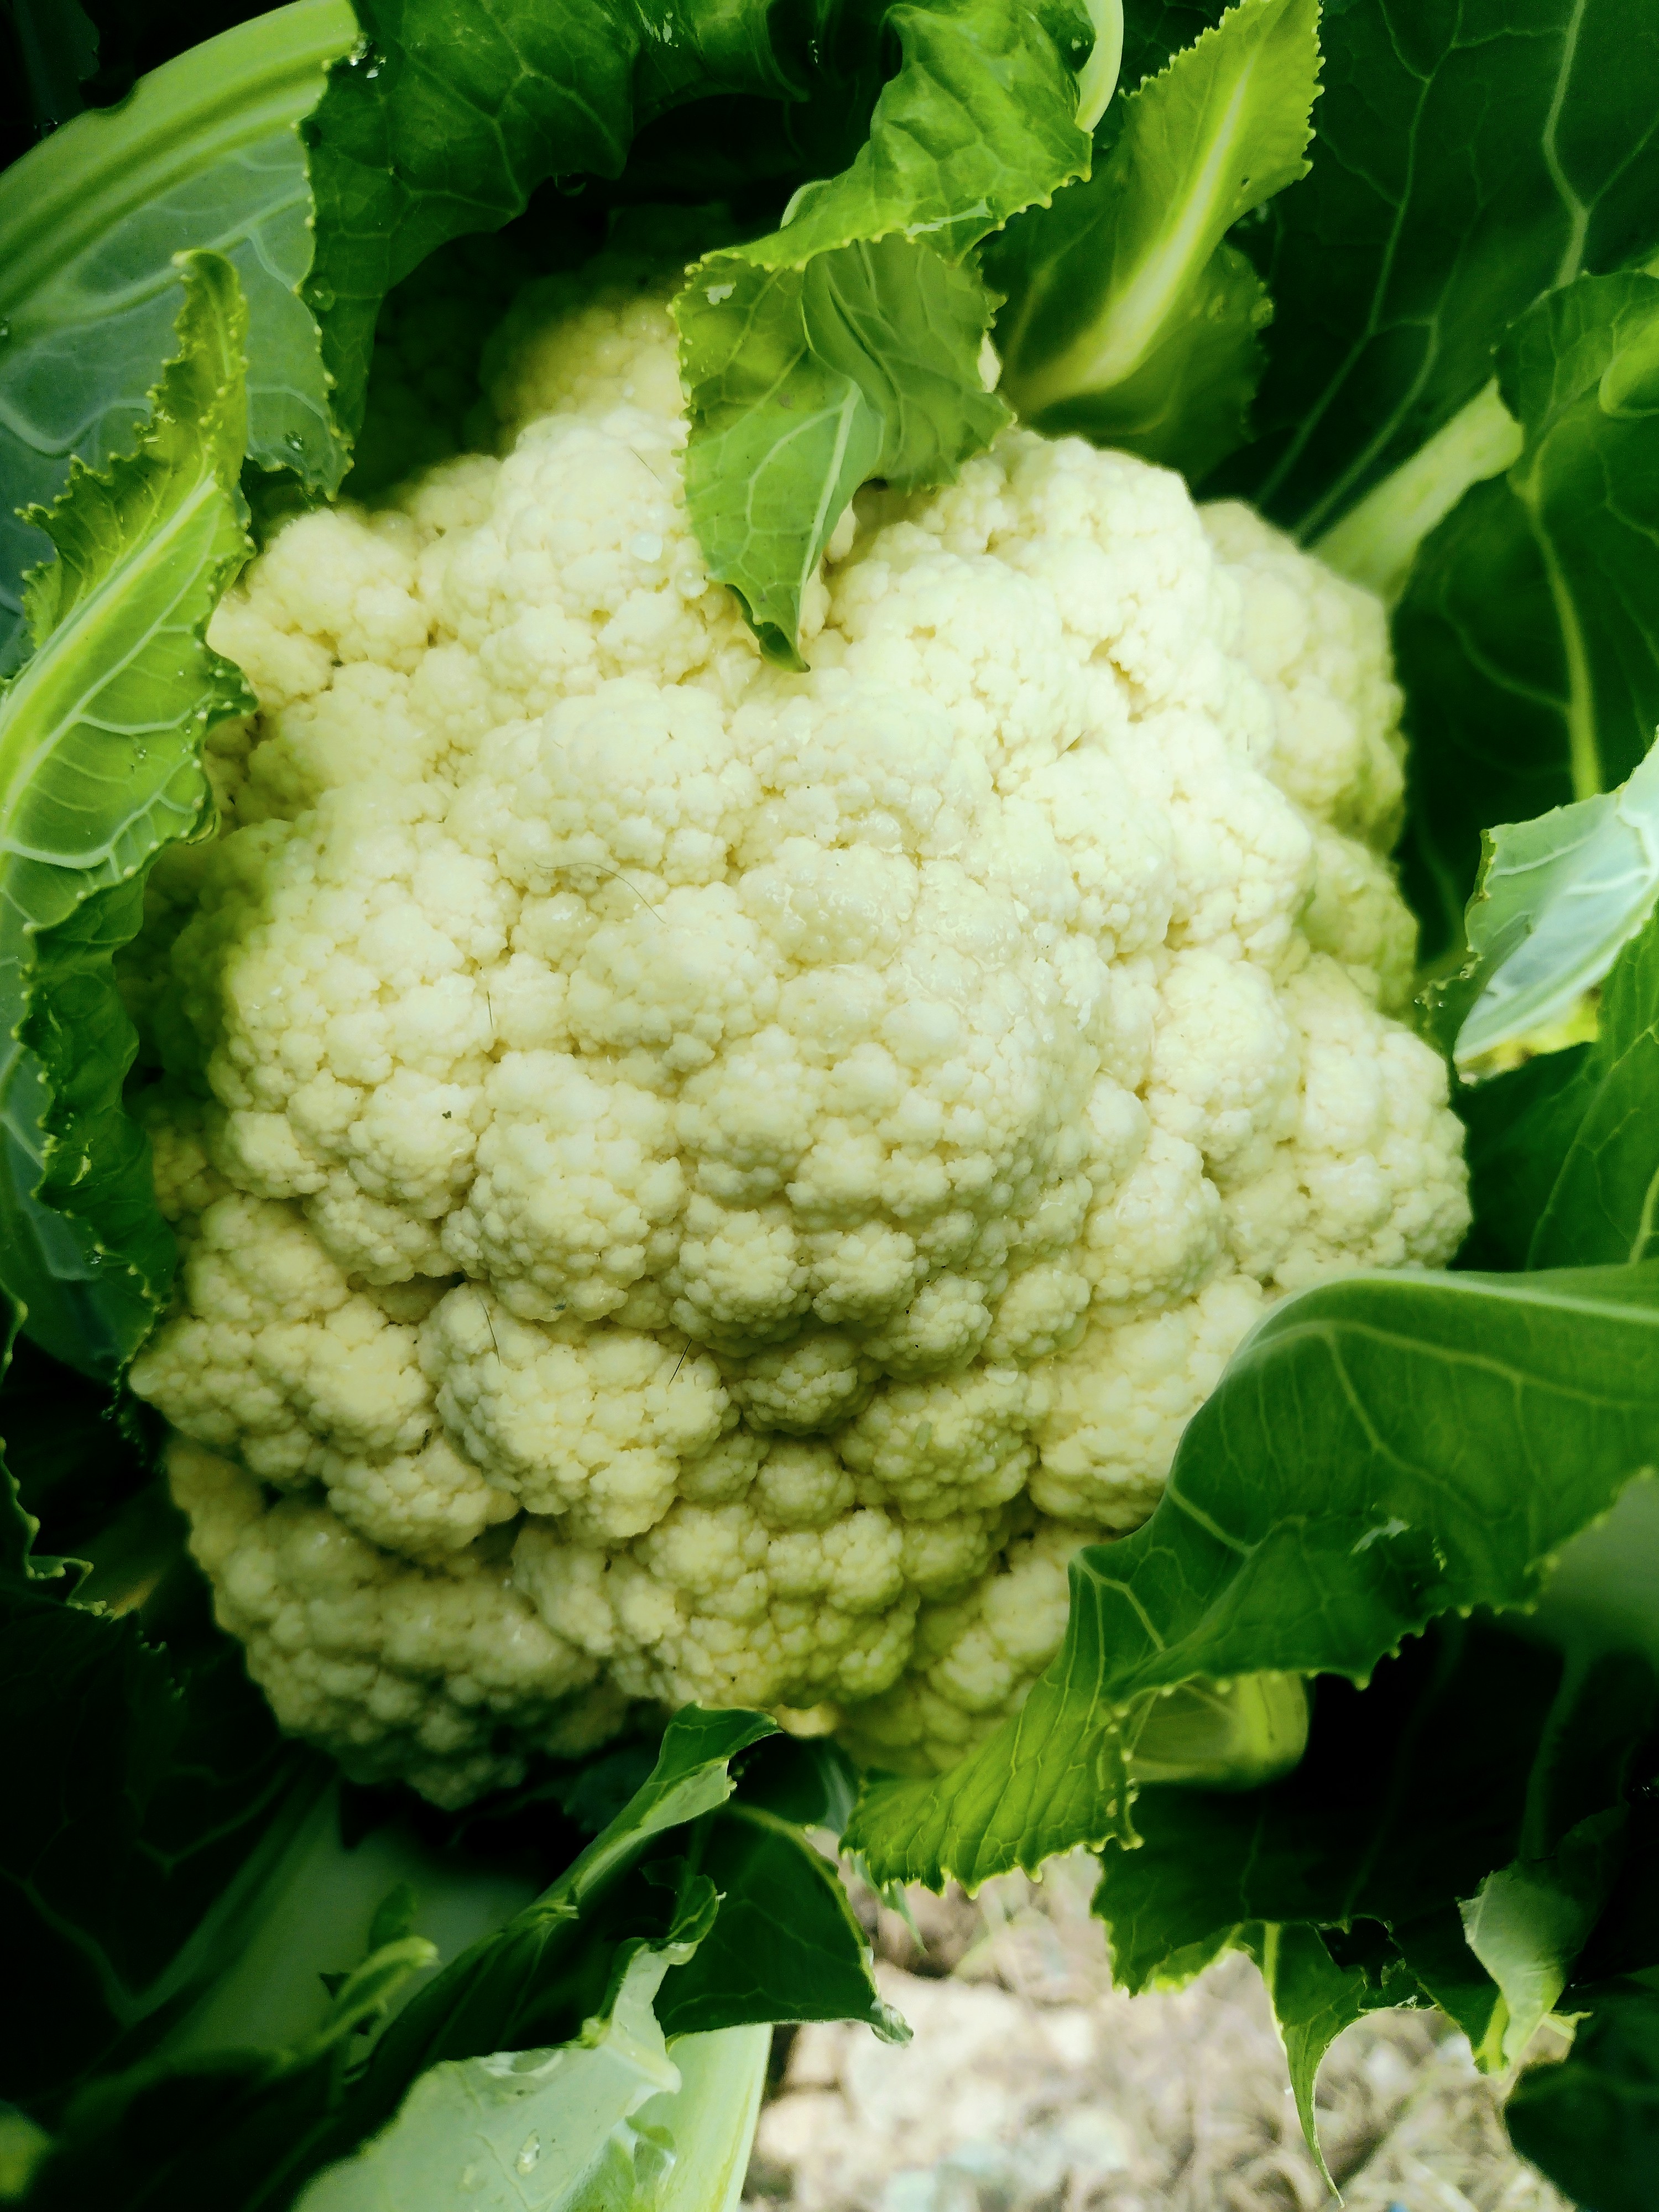
Label: No disease